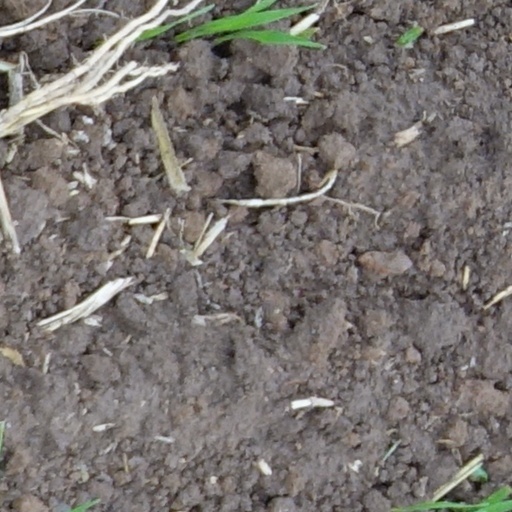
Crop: wheat